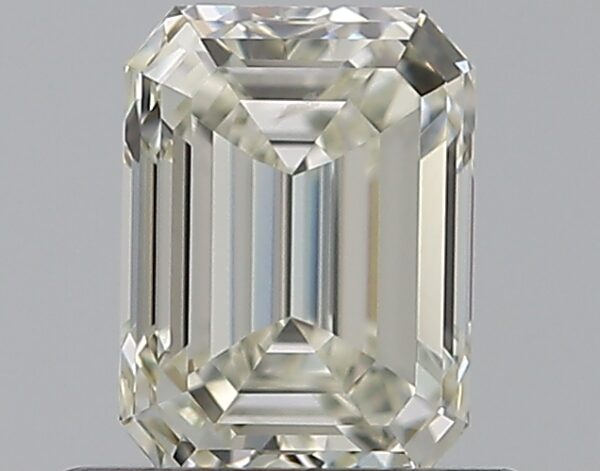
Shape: emerald
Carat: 0.69
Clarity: SI1
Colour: K
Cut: EX
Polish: EX
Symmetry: VG
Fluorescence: N
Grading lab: GIA
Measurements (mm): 5.72 x 4.22 x 2.87